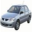
Label: automobile